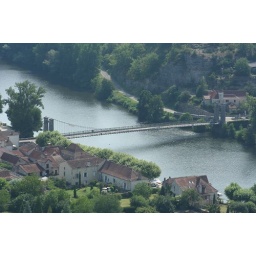
The river Lot and the bridge viewed from the hills above Cajarc